Nicholson Street

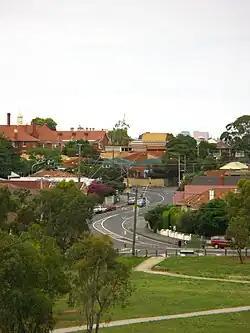
The series of bends at the northern end of Nicholson Street in Brunswick East

Nicholson Street runs north-south through inner northern Melbourne. At its southernmost end, it connects to Spring Street near Bourke Street. Between Victoria Parade and Alexandra Parade, it forms the boundary between Carlton and Fitzroy; between Alexandra Parade and Brunswick Road, it forms the boundary between Carlton North and Fitzroy North; north of Brunswick Road, its remaining length is in Brunswick East. Nicholson Street merges into Albion Street, Brunswick East, just north of its intersection with Blyth Street.